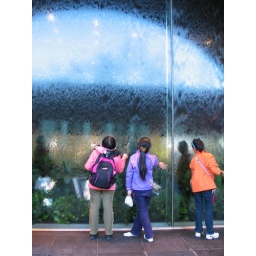
Water cascading over glass wall